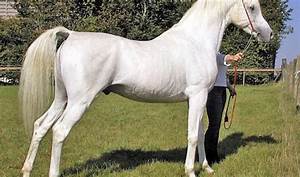
Label: cavallo